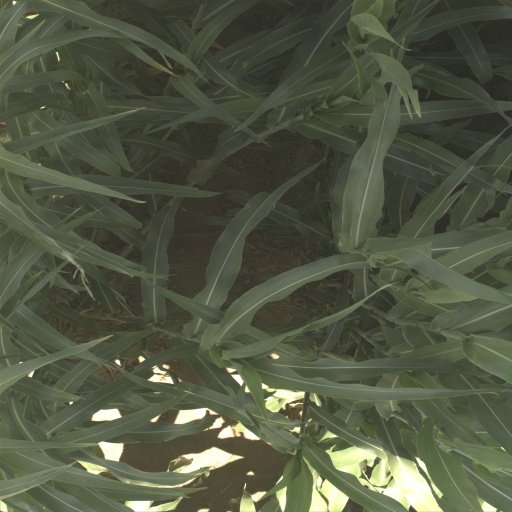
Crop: sorghum